Atrial fibrillation

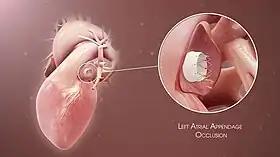
3D medical animation still shot of left atrial appendage occlusion

After catheter ablation, people are moved to a cardiac recovery unit, intensive care unit, or cardiovascular intensive care unit where they are not allowed to move for 46 hours. Minimizing movement helps prevent bleeding from the site of the catheter insertion. The length of time people stay in the hospital varies from hours to days. This depends on the problem, the length of the operation, and whether or not general anesthetic was used. Additionally, people should not engage in strenuous physical activityto maintain a low heart rate and low blood pressurefor around six weeks.